Moika Palace

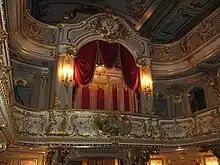
The palatial theatre.

The Yusupovs were immensely wealthy and known for their philanthropy and art collections. In this time, the palace became known as the Yusupov Palace.